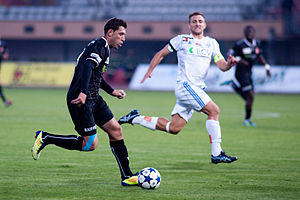
Milaim Rama
Milaim Rama (tv.)
Milaim Rama er en jugoslavisk født tidligere schweizisk fodboldspiller.